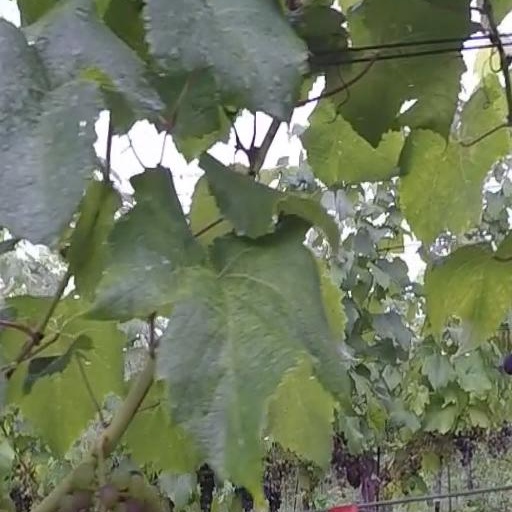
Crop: grape